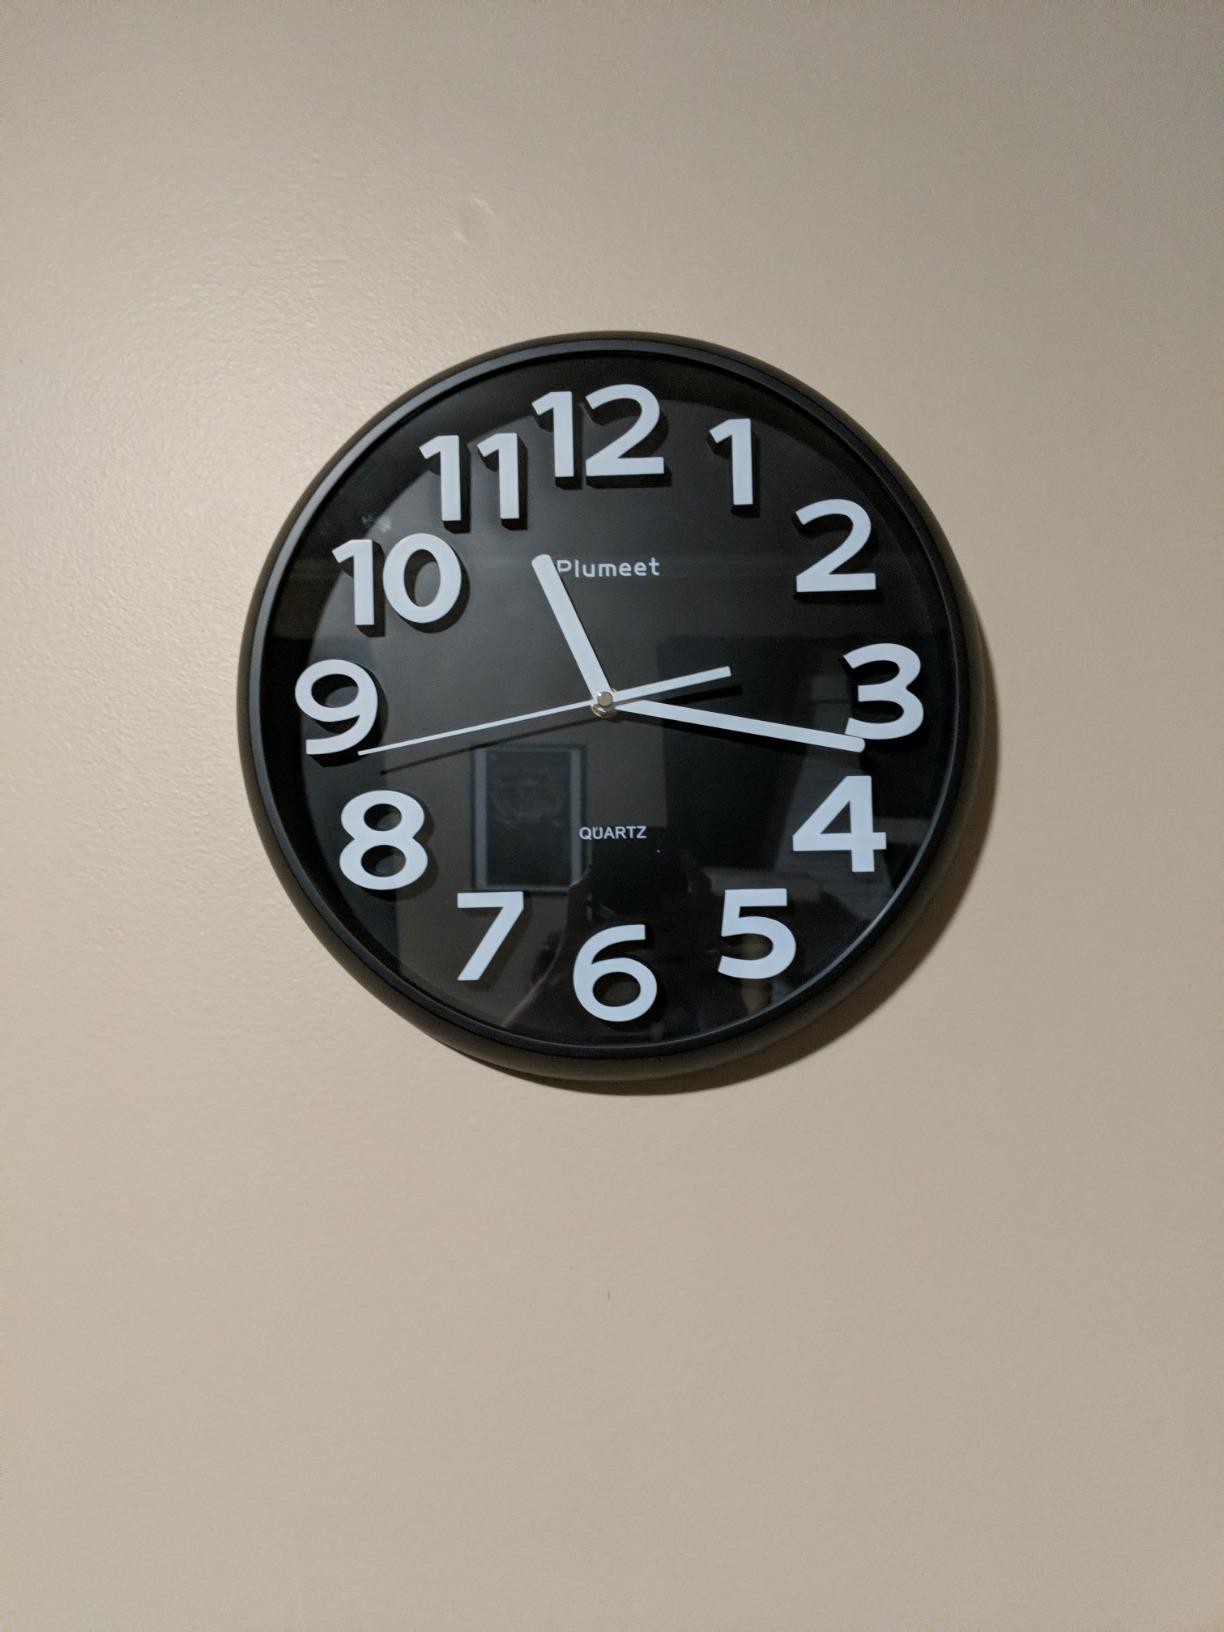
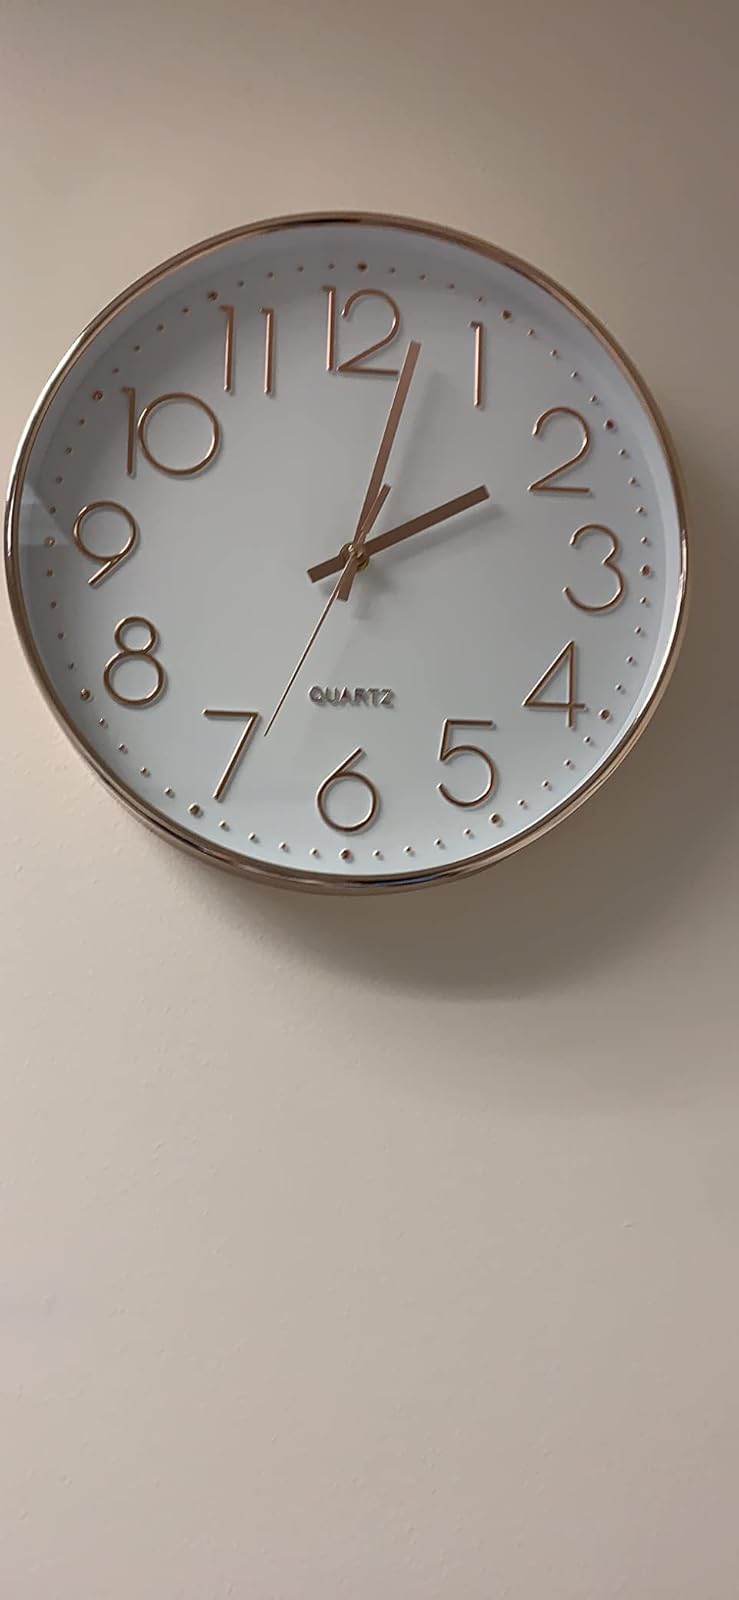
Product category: clock
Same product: no